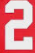
Number: 2